Abner Cloud House

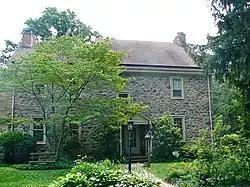
Abner Cloud House, June 2011

Abner Cloud House, also known as Sawmill Farm, Mansion Farm, and the John S. Petitdemange House, is a historic home located near Wilmington, New Castle County, Delaware. It was built about 1822, and consists of a two-story, side-gable, double-pile main section, a two-story, gable-roof, original kitchen wing; and a one-story, 20th century modern kitchen wing. It is constructed of stone and is in a vernacular Federal style. Also on the property is a -story gable-roof, frame and stone outbuilding.